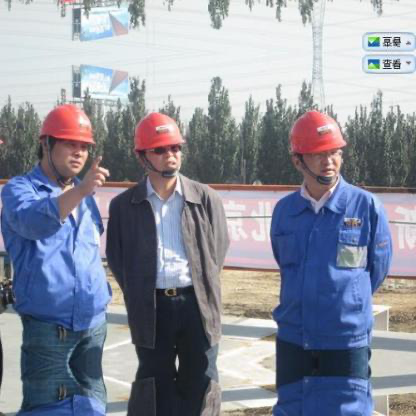
Objects in the image:
label: helmet
label: helmet
label: helmet